Between Fighting Men

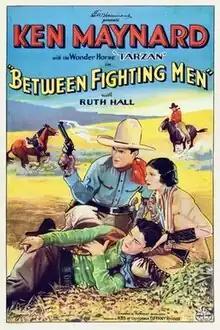

Between Fighting Men is a 1932 American western film directed by Forrest Sheldon and starring Ken Maynard, Ruth Hall and Josephine Dunn. It was produced on Poverty Row as a second feature and distributed by Sono Art-World Wide Pictures.